Laidley Burge

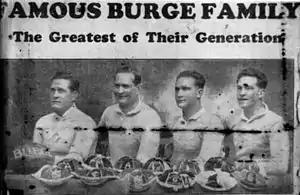
The Burge family

Burge died on 17 September 1990, age 93 at his home at Gold Coast, Queensland and was the last of the famous Burge brothers to die.